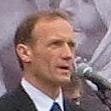
Age: 46